Ancient Egyptian funerary practices

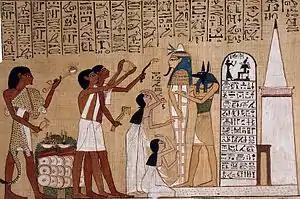
The Opening of the Mouth ceremony being performed on a mummy before the tomb. Extract from the Papyrus of Hunefer, a 19th-Dynasty Book of the Dead (c.1300 BCE)

The ancient Egyptians had an elaborate set of funerary practices that they believed were necessary to ensure their immortality after death. These rituals included mummifying the body, casting magic spells, and burials with specific grave goods thought to be needed in the afterlife.